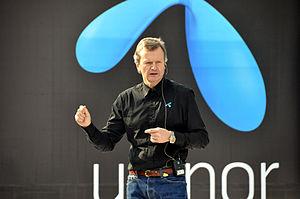
Jon Fredrik Baksaas, PDG de Telenor, à Unitech lancement en 2009. Русский: Йон Фредрик Баксаас, генеральный директор Telenor, на старте Unitech в 2009 году.